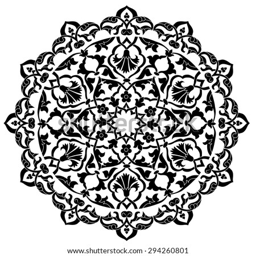
pattern designed by taking advantage of country